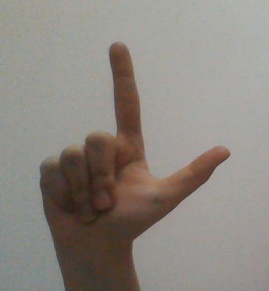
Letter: laam